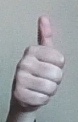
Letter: aleff